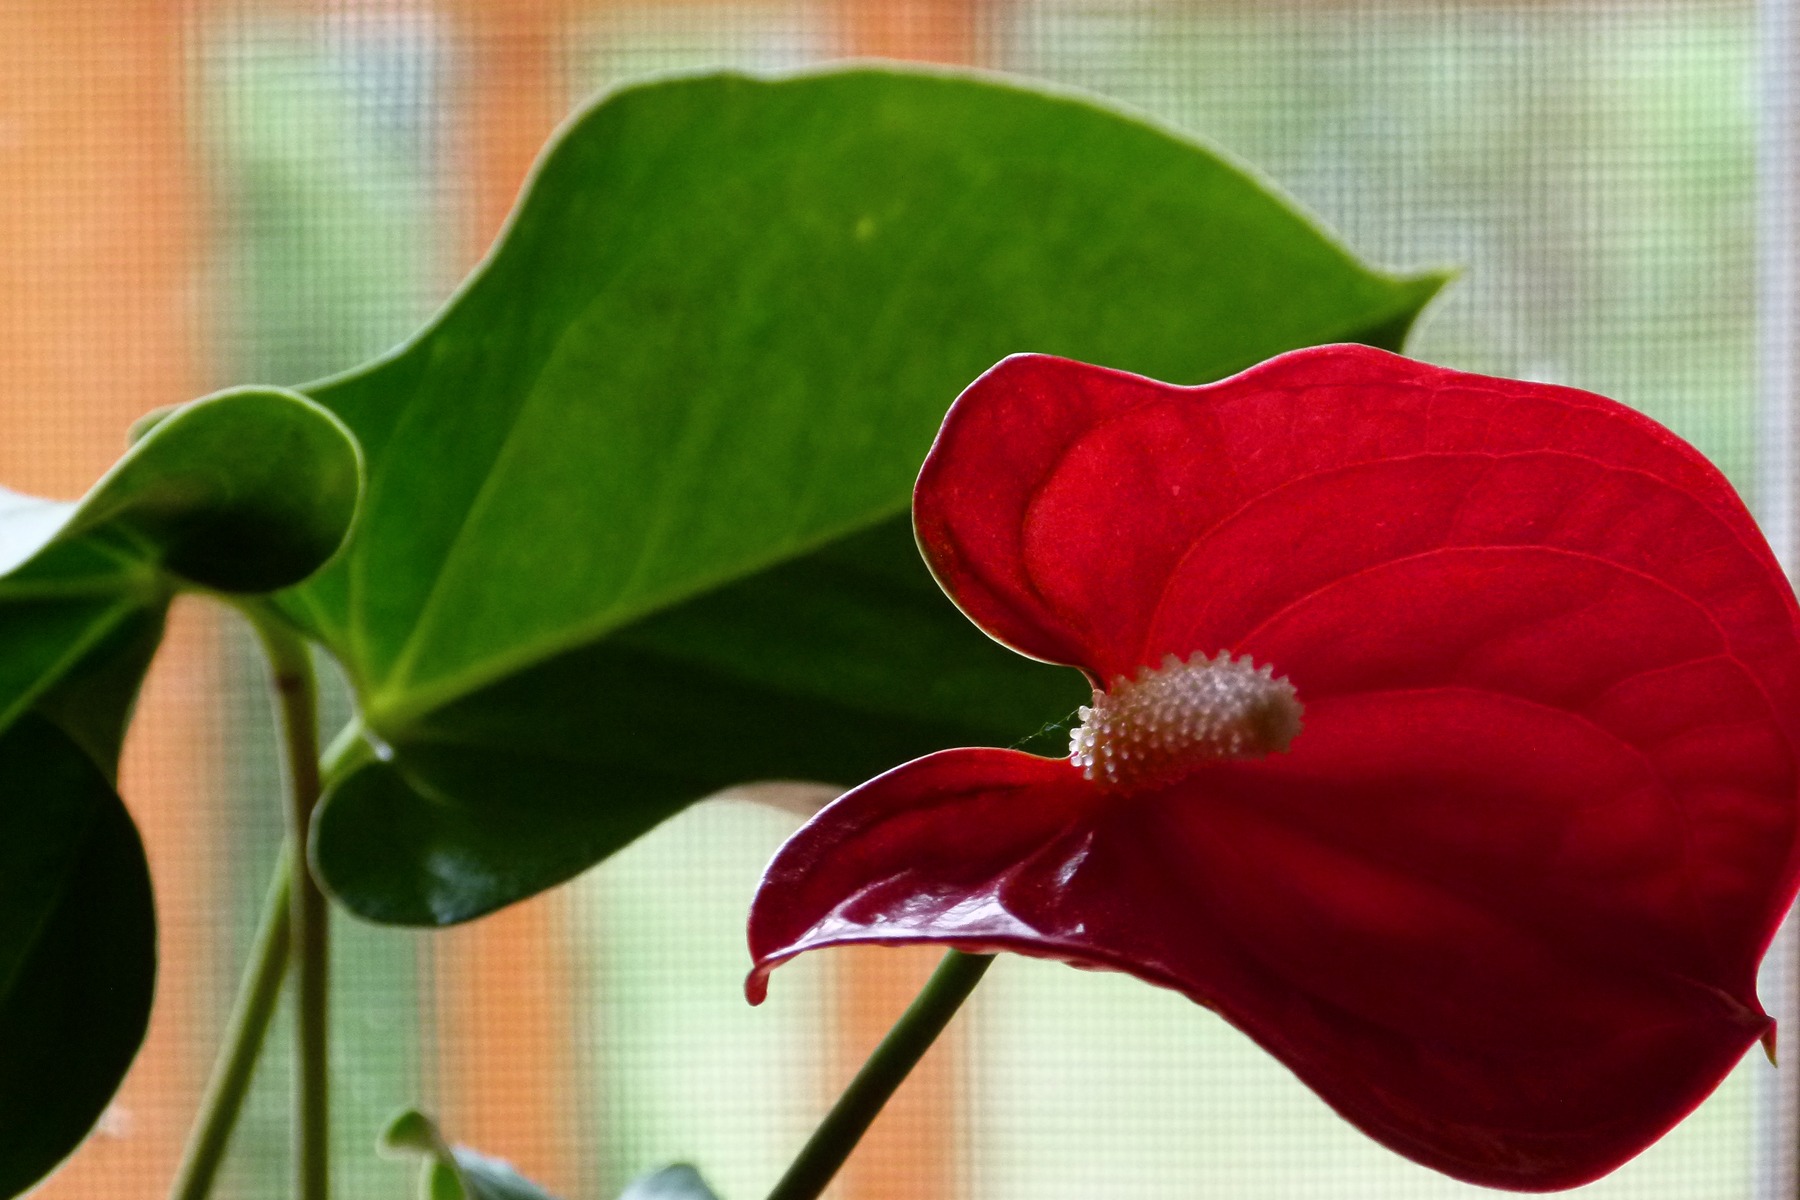
landscape, nature, blossom, growth, plant, stem, leaf, flower, petal, summer, floral, environment, foliage, decoration, pollen, red, tropical, colourful, grow, natural, fresh, romantic, botany, blooming, garden, flora, perennial, season, botanical, life, ornament, ecology, cheerful, vivid, decorative, stems, bright, flourish, summertime, elegant, ornamental, vibrant, bud, elegance, flowering plant, calla lily, plant stem, land plant